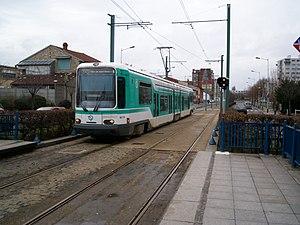
T1 à La Courneuve Six Routes